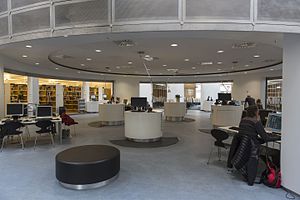
Statsbiblioteket / Opgaver
Statsbiblioteket - Servicecentret
Statsbiblioteket - Servicecentret
Statsbiblioteket blev etableret i 1902 og virkede under det navn som universitetsbibliotek for Aarhus Universitet, som nationalbibliotek samt som Overcentral for folkebibliotekerne. Biblioteket betjente forskere, studerende og lånere fra folkebibliotekerne og bedrev biblioteksfaglig forskning. Fra 2017 er Statsbiblioteket og Det Kongelige Bibliotek fusioneret under det fælles navn Det Kgl. Bibliotek.